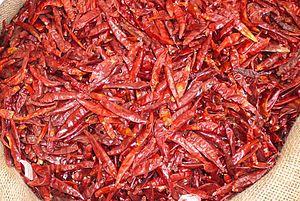
Piment séché. Kabylie.
Le terme piment est un nom vernaculaire désignant le fruit de cinq espèces de plantes du genre Capsicum de la famille des Solanacées et de plusieurs autres taxons. Le mot désigne plus communément le fruit de ces plantes, utilisés comme condiment ou légume. La notion de piment est généralement associée à la saveur de piquant.
La Kabylie est une région historique située dans le Nord de l'Algérie, à l'est d'Alger.